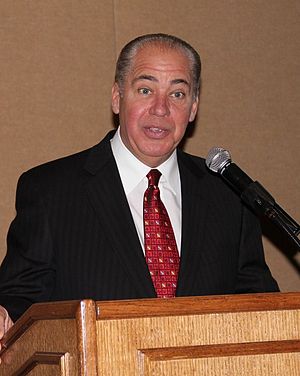
Earl Ray Tomblin
Earl Ray Tomblin er en amerikansk politiker og var den 35. guvernør i den amerikanske delstat West Virginia fra 2011 til 2017. Han er medlem af det Demokratiske parti.